Voyageur Colonial Bus Lines

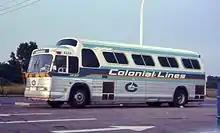
A Colonial Coach Lines bus in 1968

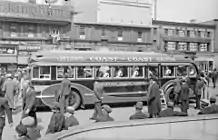
A Colonial Coach Lines bus on the square of the Phillips Street in Montreal,1937.

Voyageur Colonial Limited was incorporated on January 7, 1928, as Colonial Coach Lines Ltd., which ran buses between Renfrew, Ottawa, Morrisburg and Kingston, Ontario. In 1930 Colonial was purchased by the Provincial Transport Company (la Compagnie de Transport-Provincial), which had been incorporated in November 1928 and acquired 31 bus lines in the Montreal area in June 1929. Colonial expanded during the 1930s and 1940s, acquiring many other operators, including the Toronto–Montreal Road Coach Line, the J. Gill Bus Line, Collacutt Coach Lines, Kawartha Lakes Coach Lines and Pony Bus Lines Ltd.